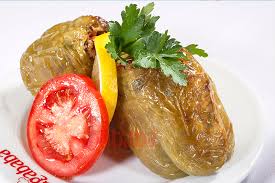
Yemek: biber_dolmasi